Waratah

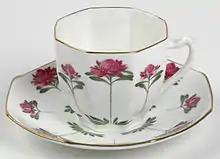
Royal Doulton "Waratah" pattern, after 1922, a local flower to appeal to the Australian market.

Flowering tends to vary with geographic location and climatic differences, occurring from early August in coastal Queensland and up to December in Tasmania. Waratahs have a short flowering period in one location, although varieties can be selected to ensure a reasonable spread. It has been shown that in a population of 1000 seedlings where the total flowering time was five weeks, the spread was so that 10% flowered in week one and 10% in week five. Much variation was accounted for by varietal differences with plants of the one variety flowering at much the same time. Generally, waratahs flower over a 4–6 week period in spring (September–October) in the Sydney region, but later in cooler areas.